Arsenāls – Fine Arts Museum

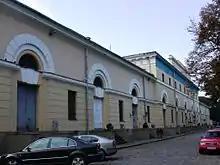
Arsenāls building

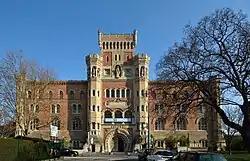
Arsenal Army History Museum

Arsenāls – Fine Arts Museum is an art museum in Riga, Latvia.